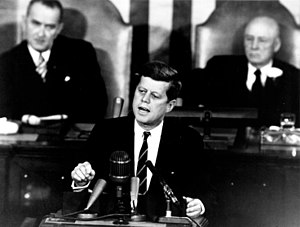
Rumkapløbet / Sovjetunionen øger forspring med Gagarin i rummet og Kennedy holder tale 1961
Præsident John F. Kennedy holder månetalen i 1961. Vicepræsident Lyndon Johnson ses til venstre på billedet.
Rumkapløbet var en politisk kappestrid mellem Sovjetunionen og USA på teknologisk udvikling. Kapløbet begyndte efter 2. verdenskrig, da der opstod en krig, den kolde krig, mellem de to nye stormagter USA og Sovjetunionen.